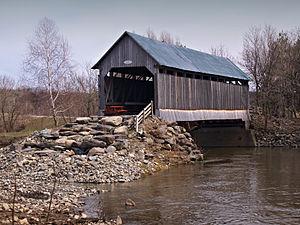
Compton (Québec) - Pont Drouin sur la rivière Coaticook
La rivière Coaticook est un cours d'eau du Québec dont l'embouchure est situé dans la municipalité de Waterville, dans la municipalité régionale de comté de Coaticook, dans la région administrative de l'Estrie, sur la rive sud du fleuve Saint-Laurent.
Compton est une municipalité du Québec située dans la MRC de Coaticook en Estrie.
Le pont Drouin est un pont couvert qui enjambe la rivière Coaticook en Estrie, sur le territoire de la municipalité de Compton. dans le Sud du Québec au Canada.